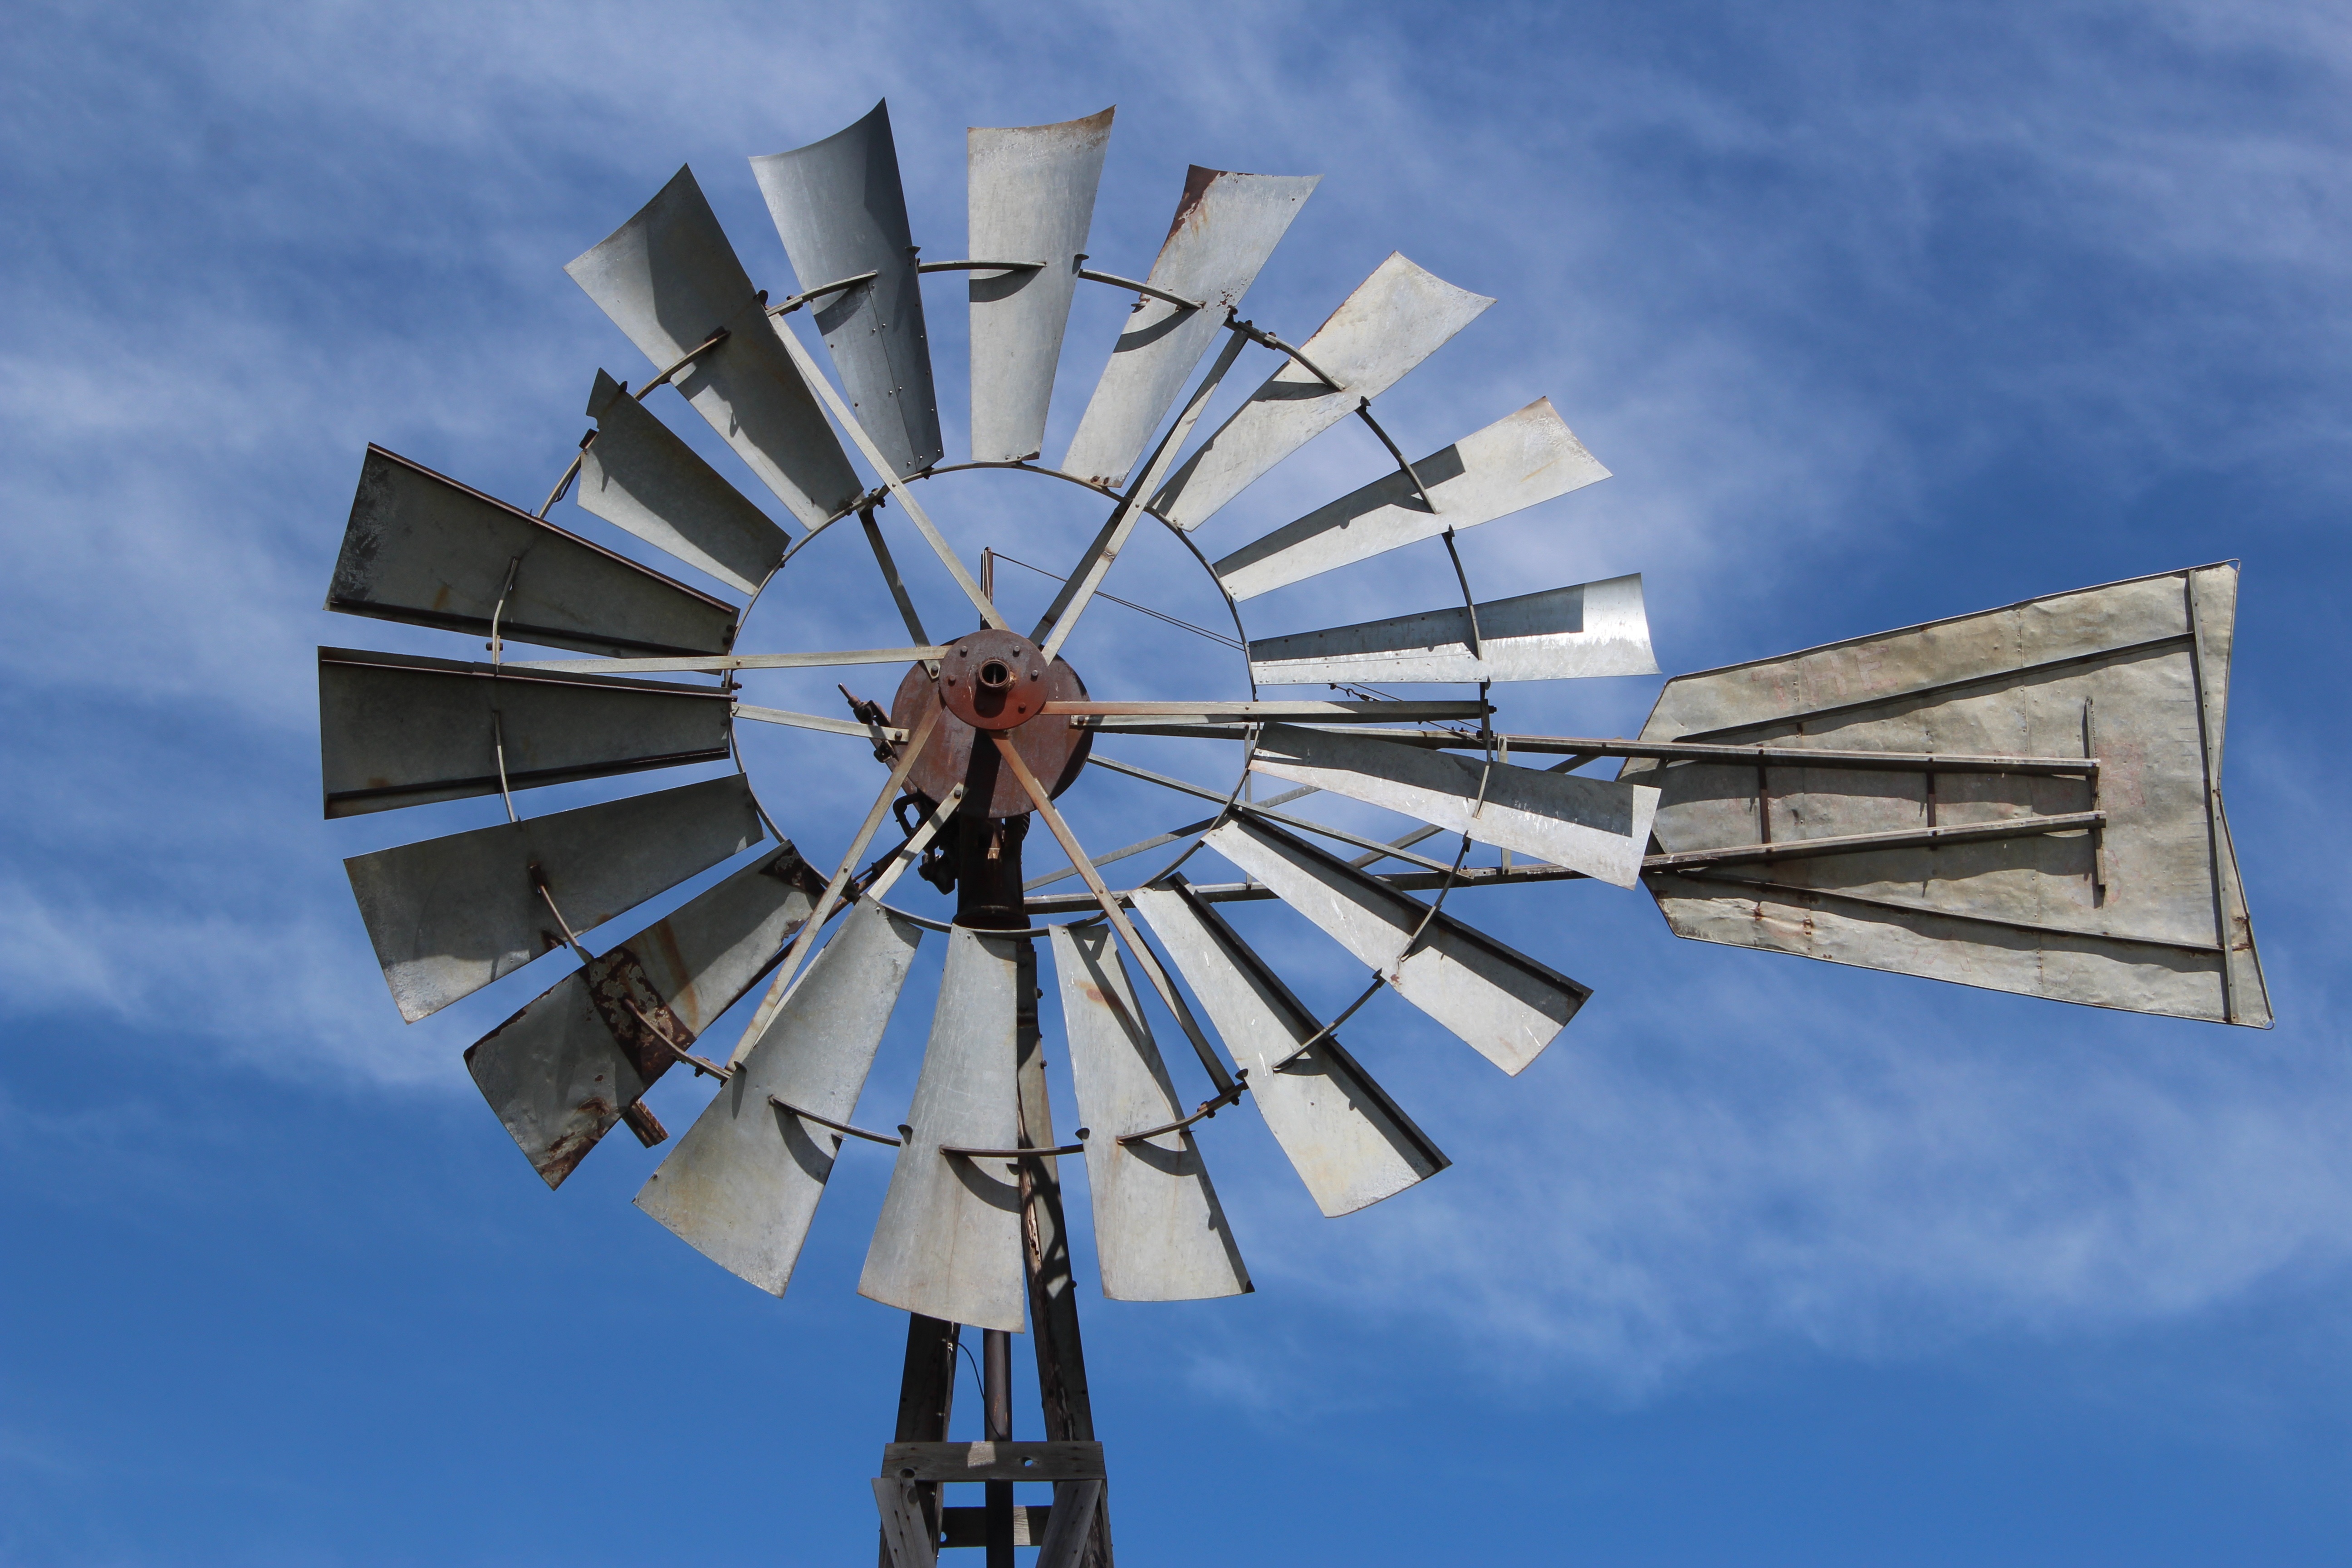
landscape, sky, farm, windmill, wind, old, country, landmark, machine, blue, historic, agriculture, energy, mill, symmetry, culture, tourist attraction, atmosphere of earth